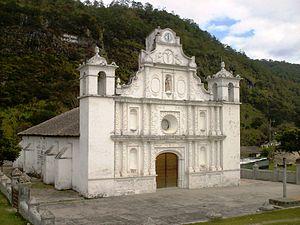
La Campa est une municipalité du Honduras, située dans le département de Lempira. La municipalité est fondée en 1921. Elle comprend 5 villages et 49 hameaux.